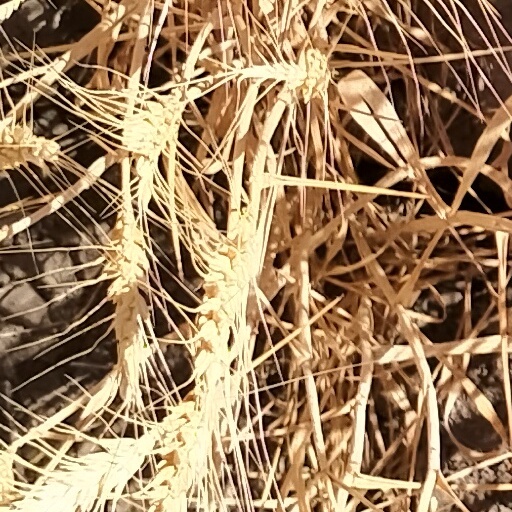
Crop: wheat